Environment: real
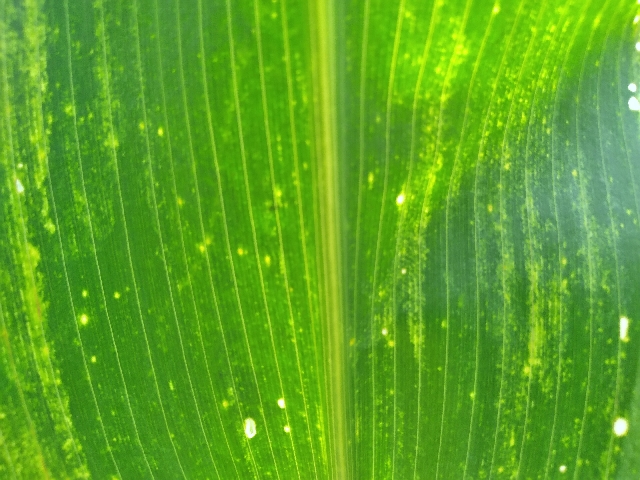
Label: lethal_necrosis